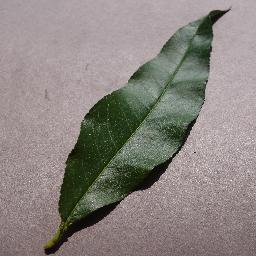
Label: Peach___healthy